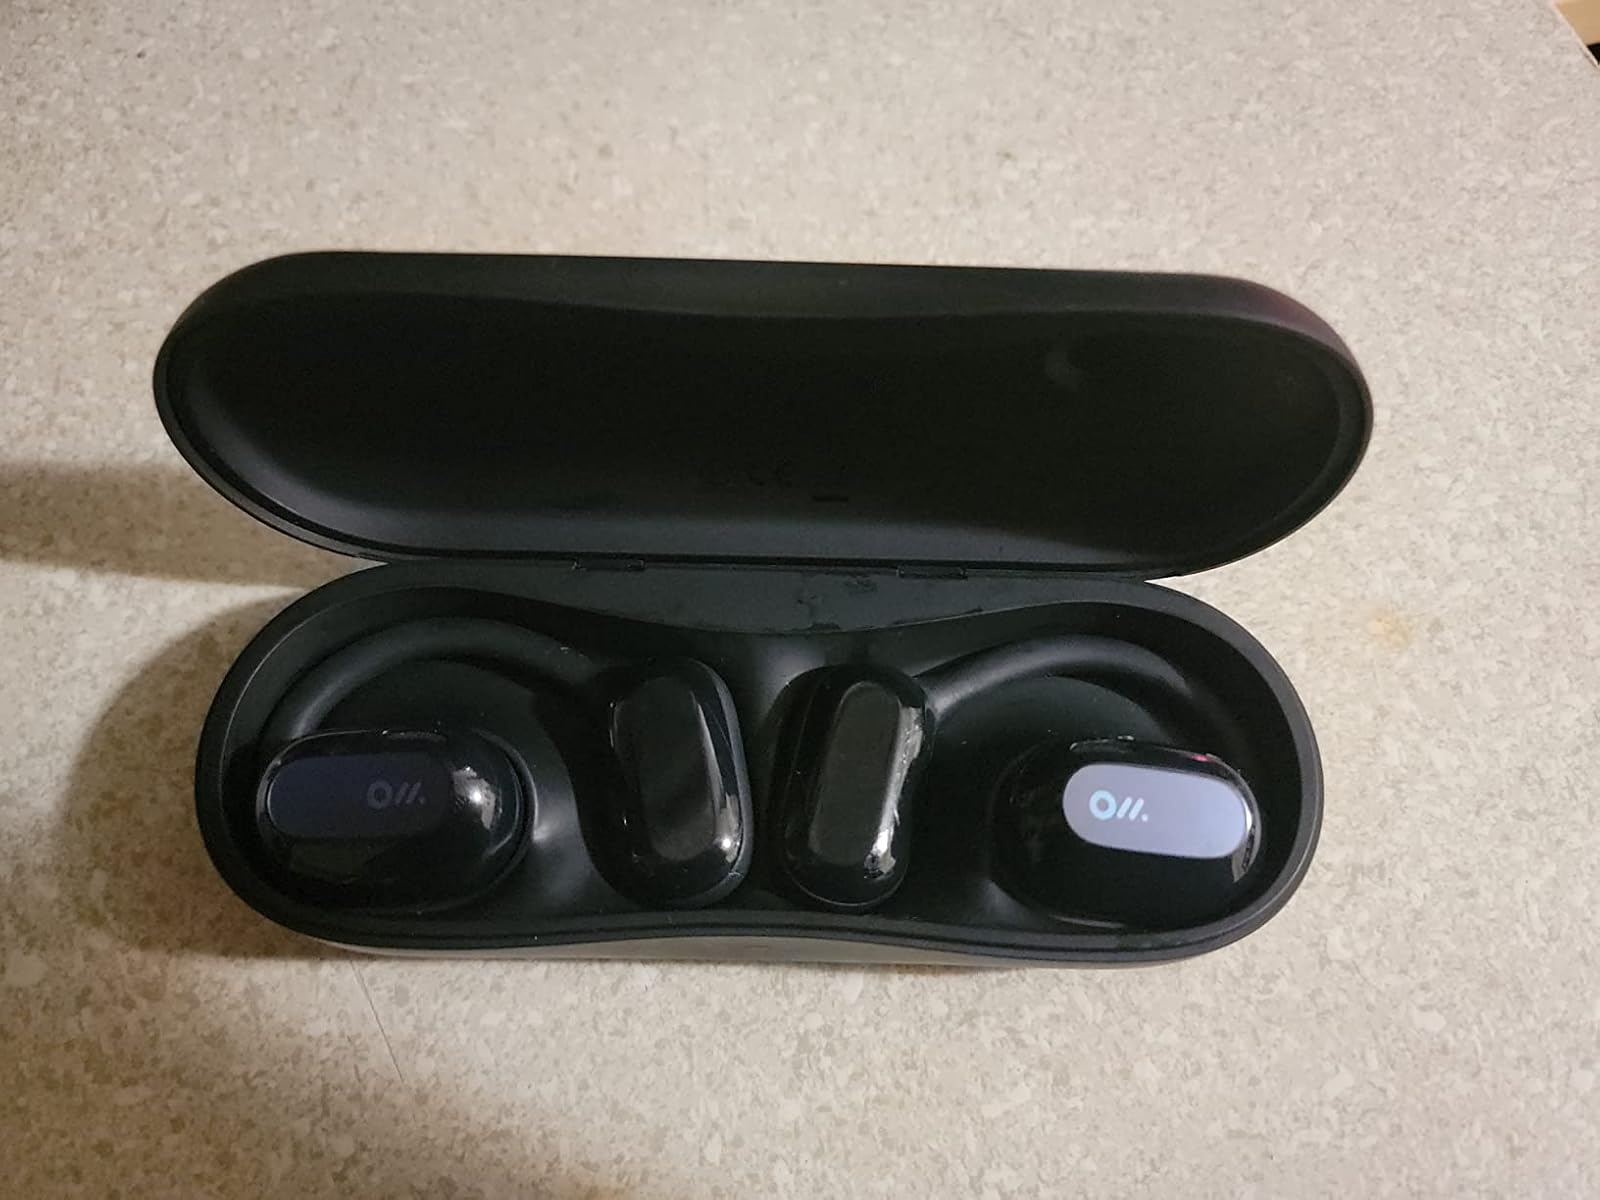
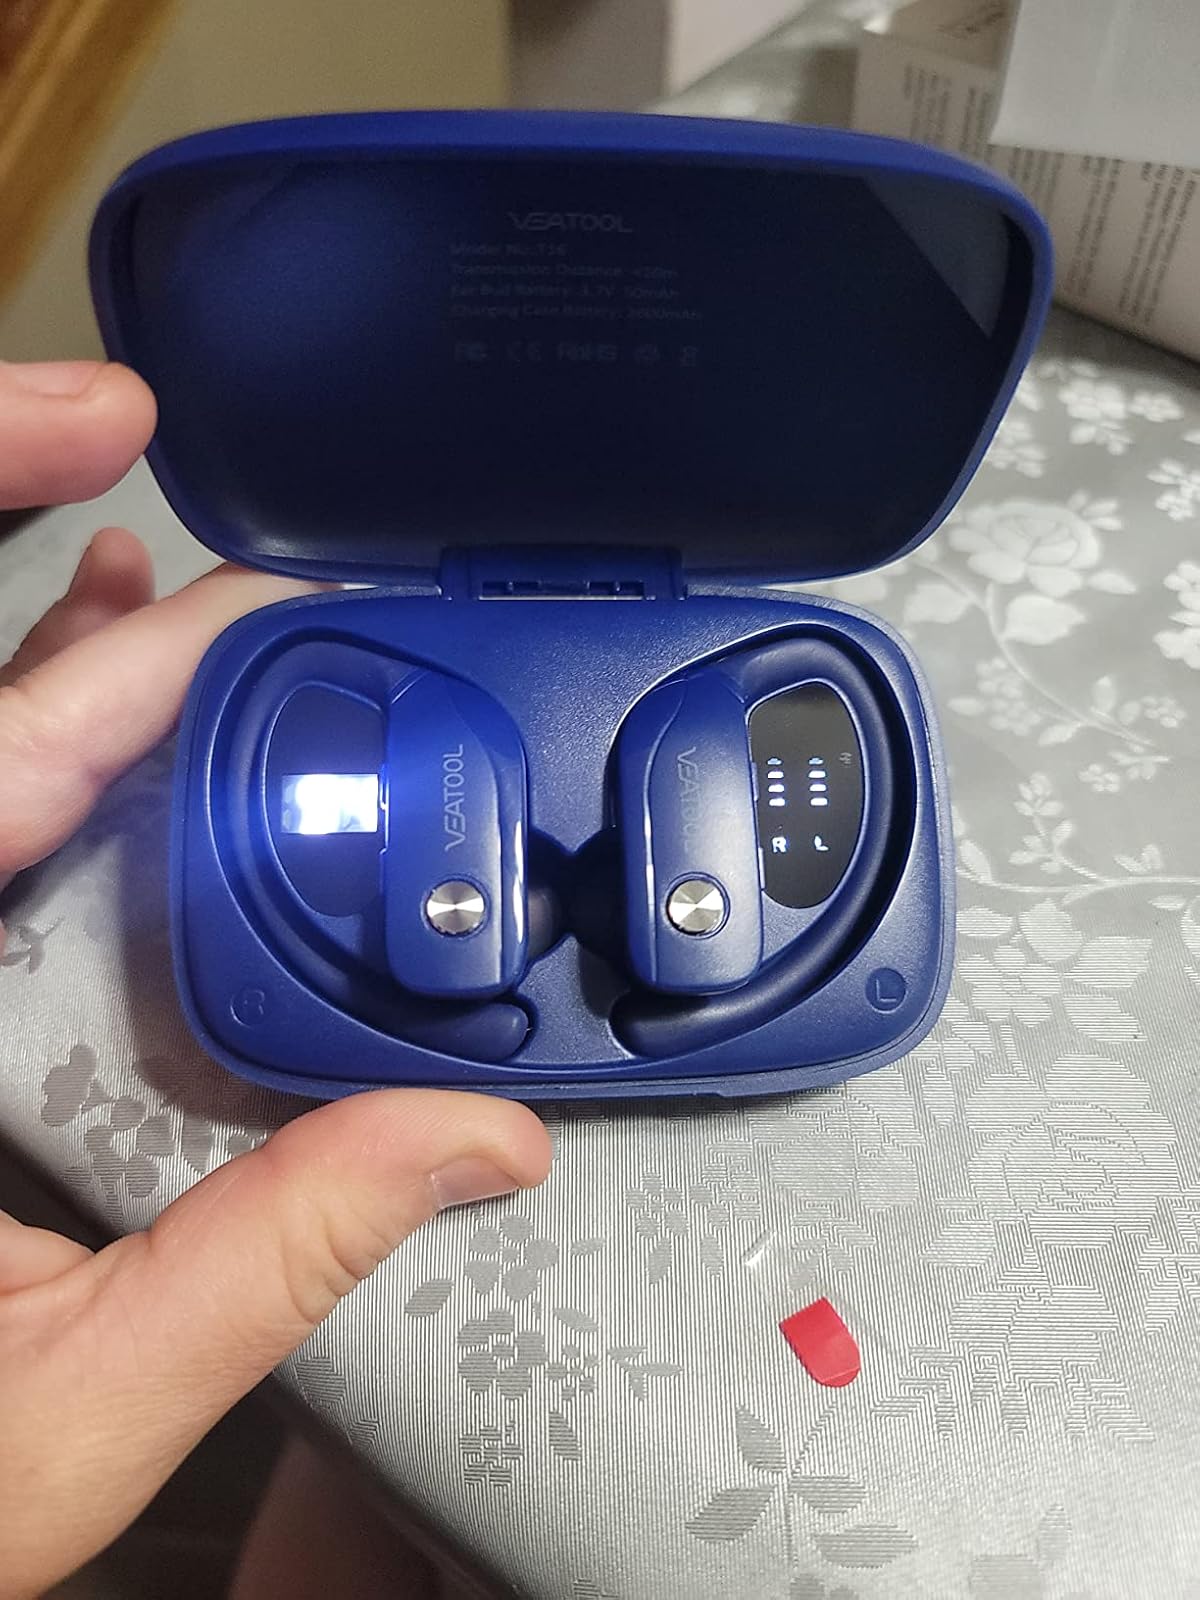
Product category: earbuds
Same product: no